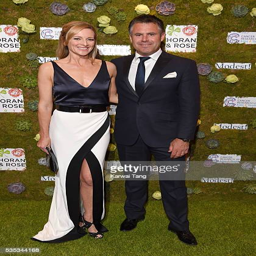
musical artist and athlete arrive for event